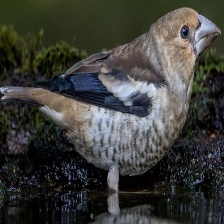
Species: HAWFINCH
Scientific name: COCCOTHRAUSTES COCCOTHRAUSTES